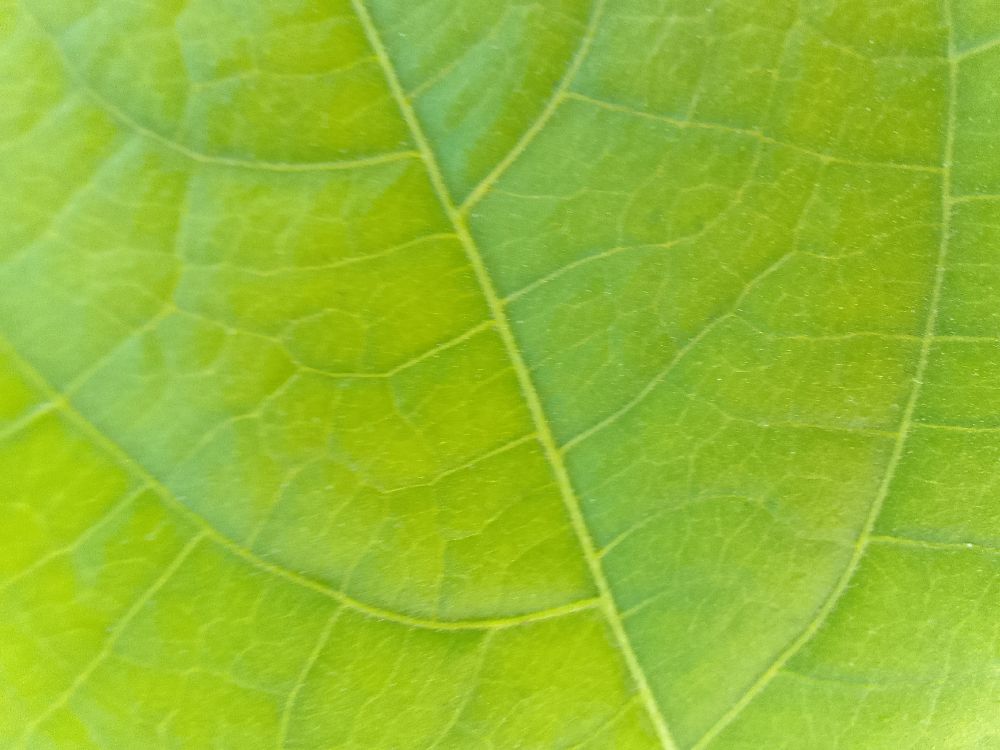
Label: healthy